Supply of Franciscan missions in New Mexico

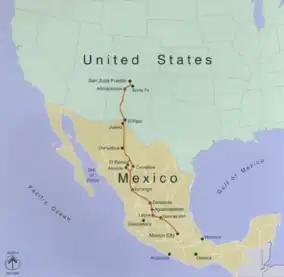
The Camino Real de Tierra Adentro from Mexico City to New Mexico.

The supply of Franciscan missions in New Mexico was the provision of supplies to Franciscan missionaries in the Spanish colony of New Mexico during the 17th century. Caravans of mule-drawn carts loaded with supplies left Mexico City every three years for a one-way journey to New Mexico. The journey required 18-months for a round trip. The supply trains were the main means of contact between New Mexico and the Spanish government in Mexico City. The cost of the supply trains was borne by the viceroy of New Spain. The Franciscans' goal was to convert to Christianity the American Indians in New Mexico, especially the Puebloans.